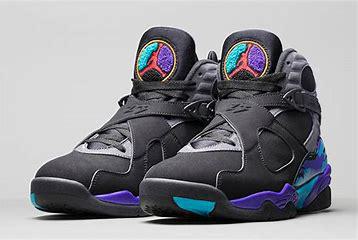
Brand: Jordan
Model: 8 Retro